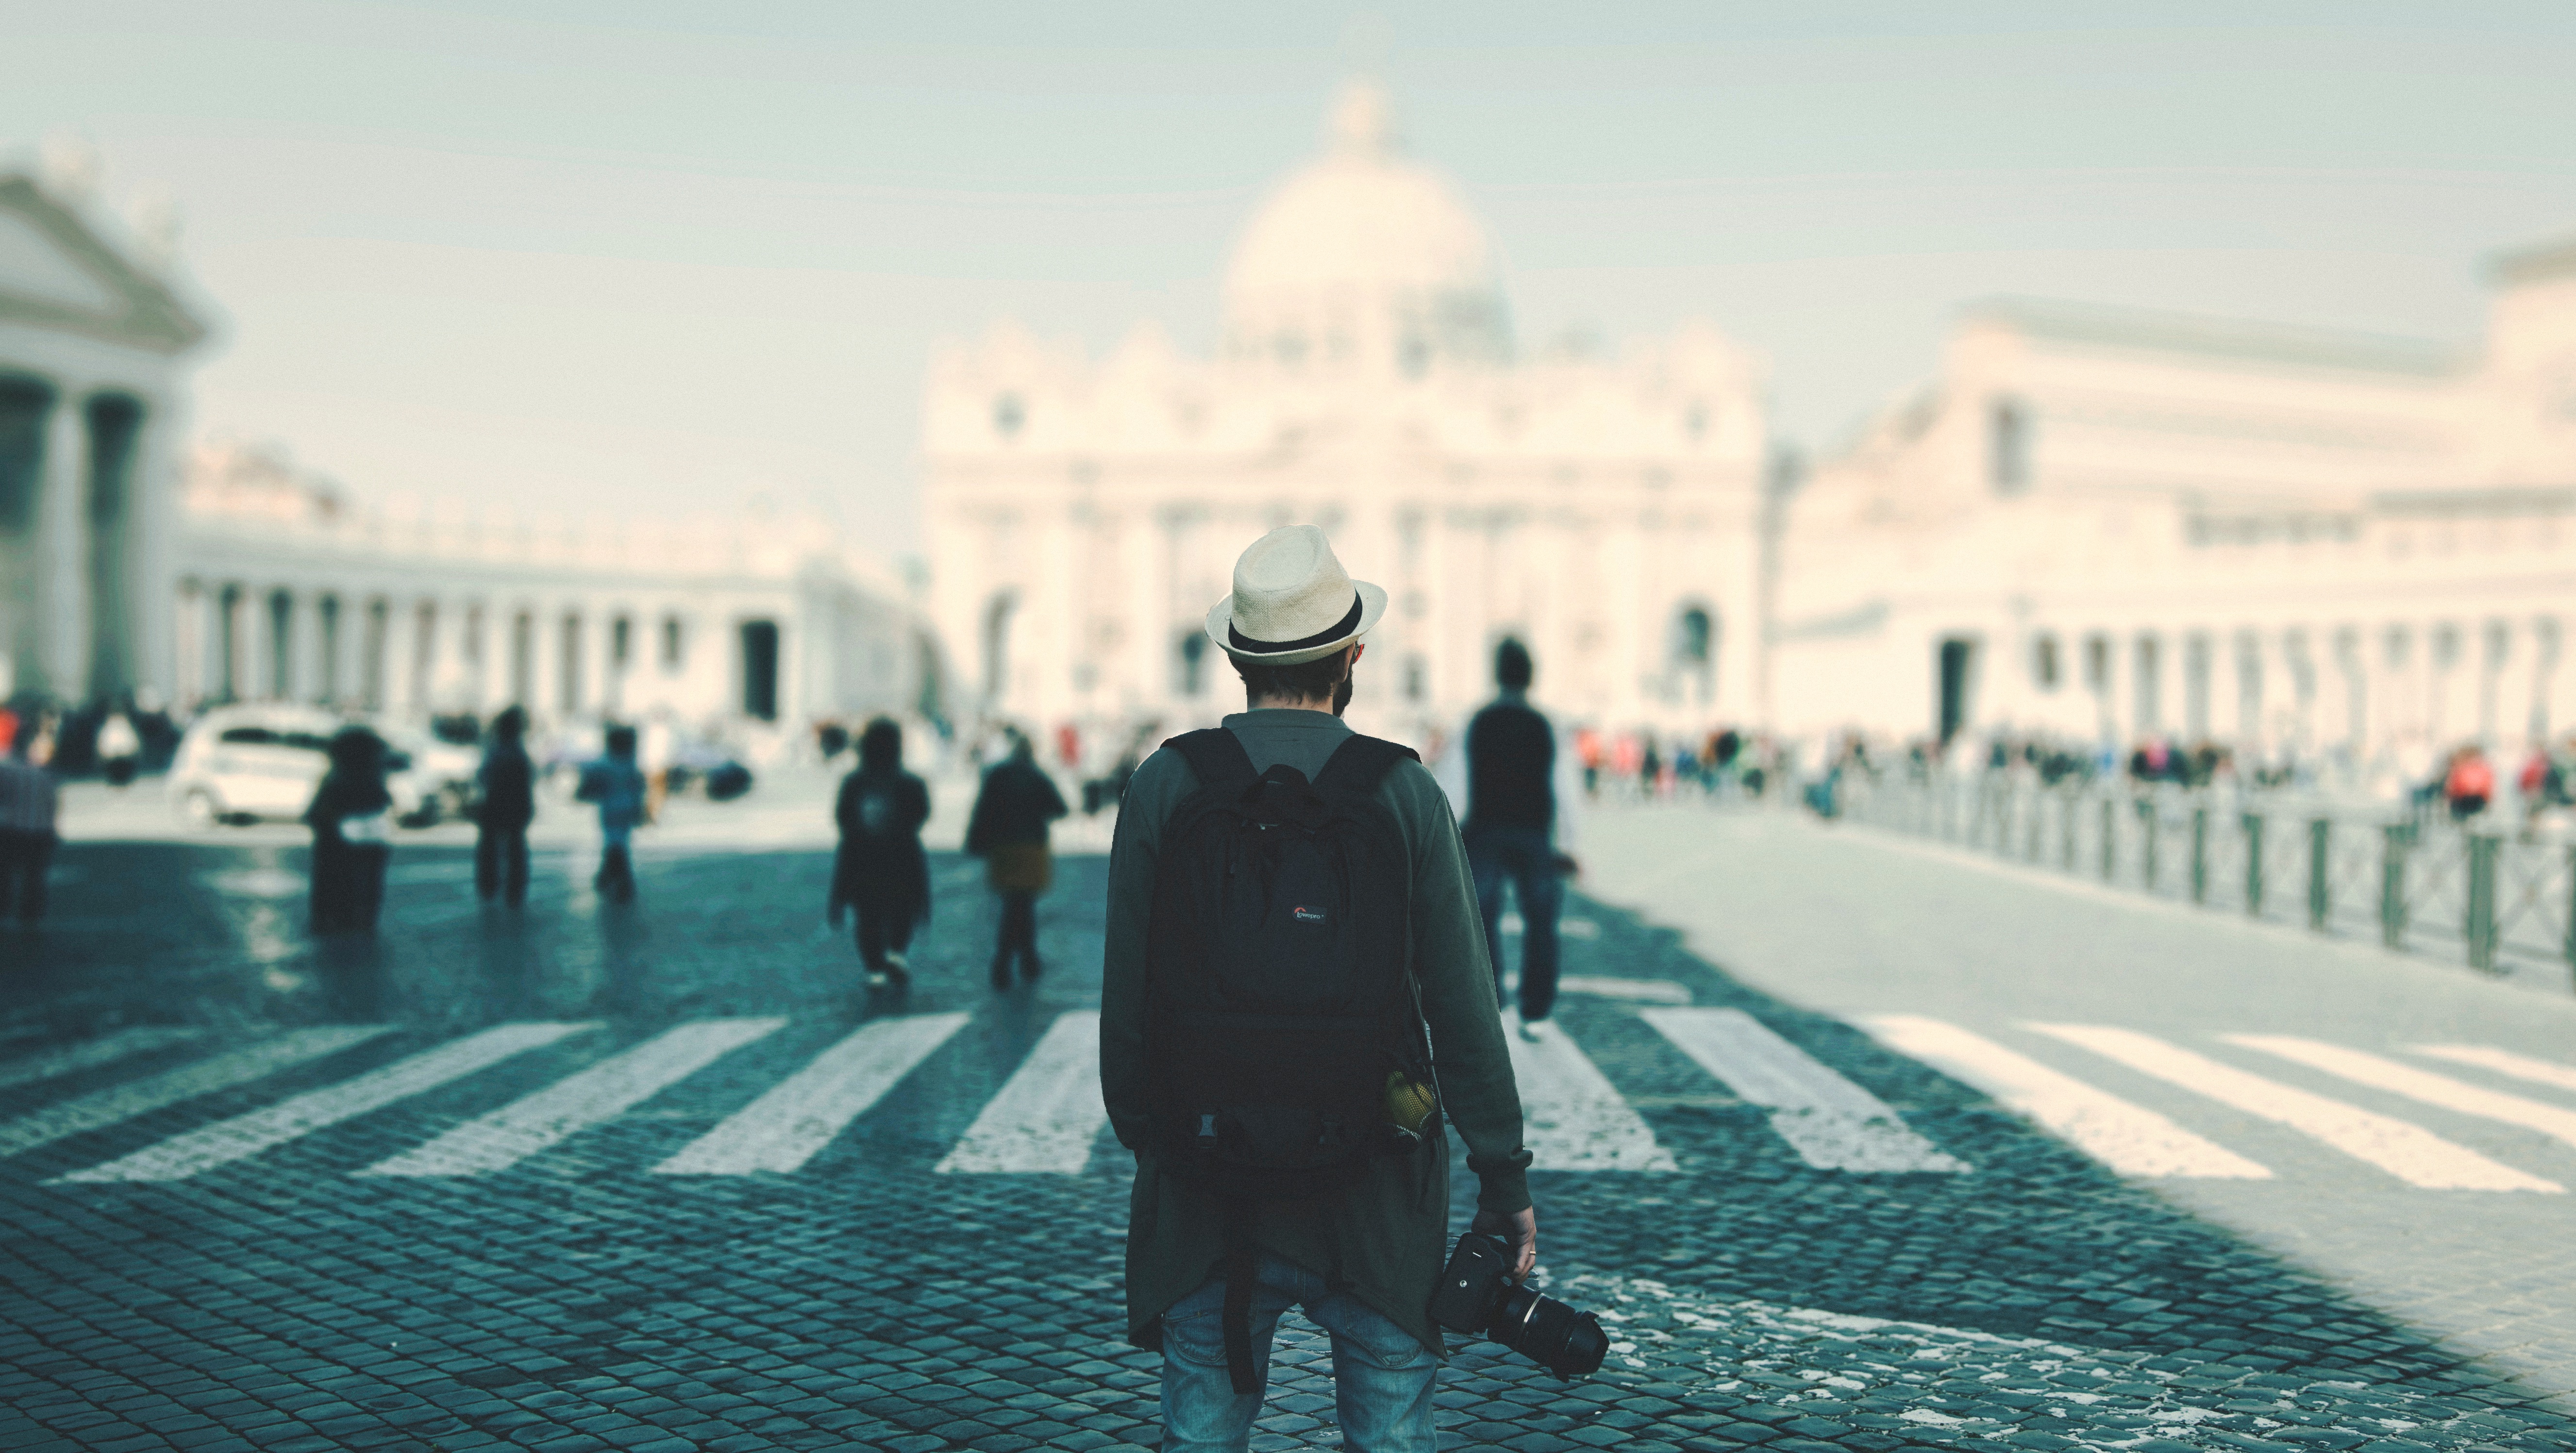
road, street, infrastructure